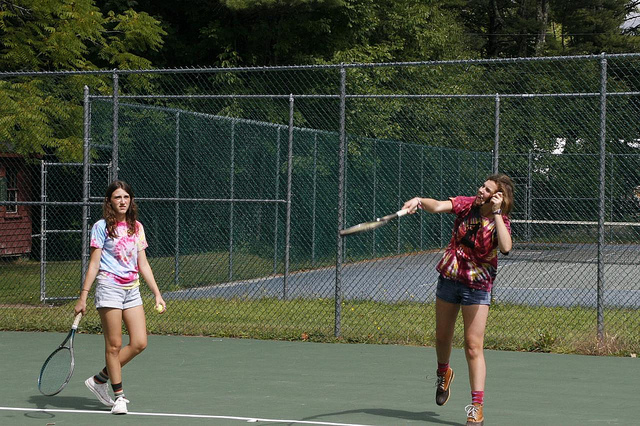
người phụ nữ áo hồng đang vừa đánh tennis vừa nghe điện thoại